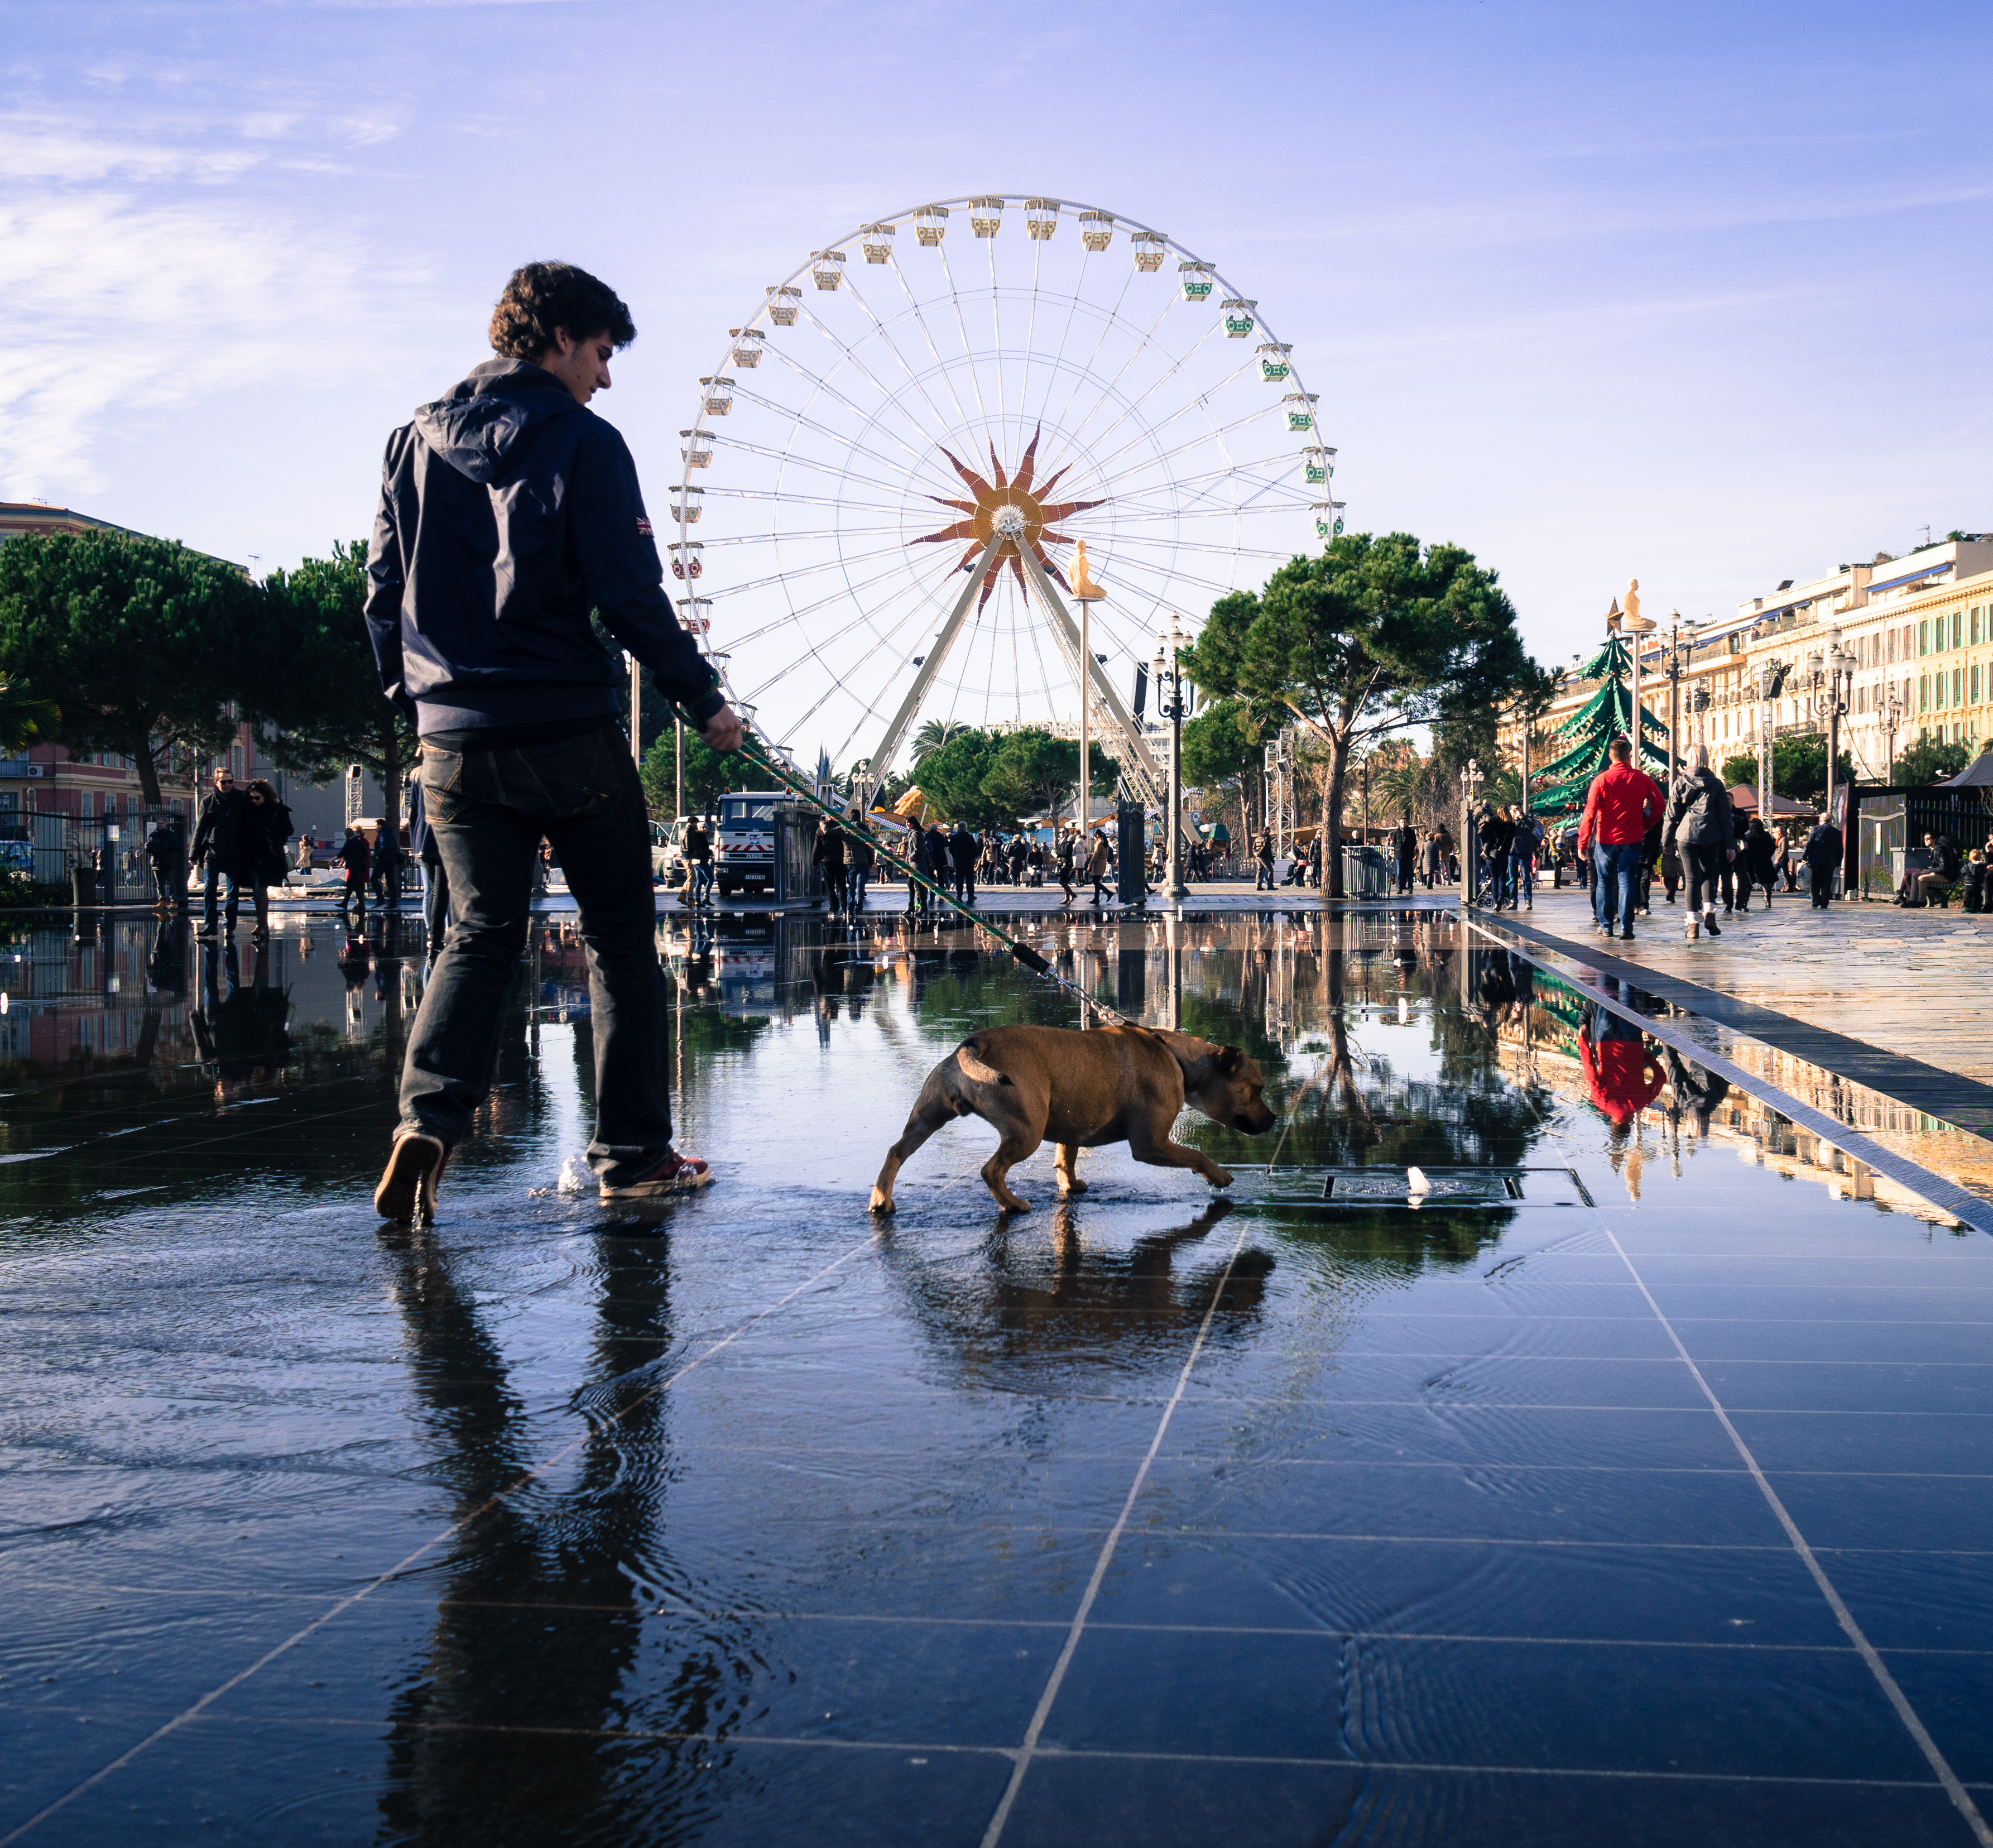
boardwalk, white, street, photography, walkway, reflection, amusement park, park, black, streetphotography, flickr, thomas, olympus, omd, fuji, leica, monochrom, leuthard, hcb, thomasleuthard